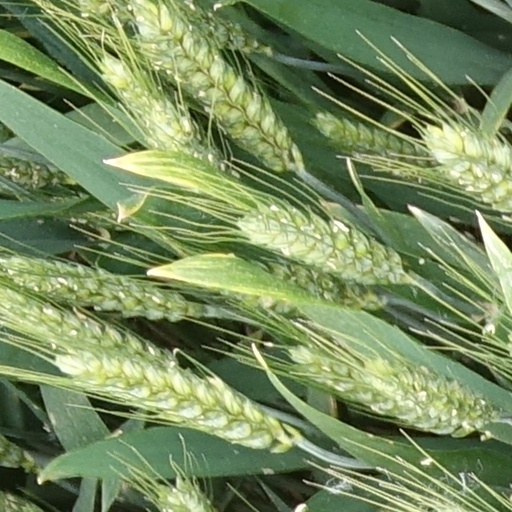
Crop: wheat